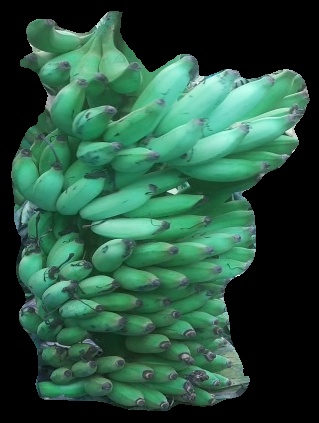
Variety: elakki-bale
Grade: grade1